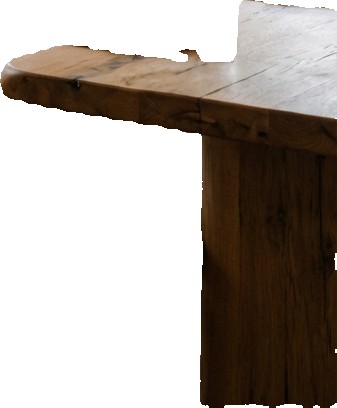
Surface category: table